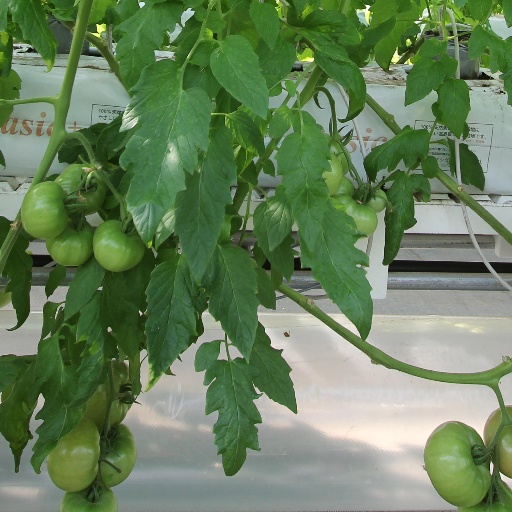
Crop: tomato